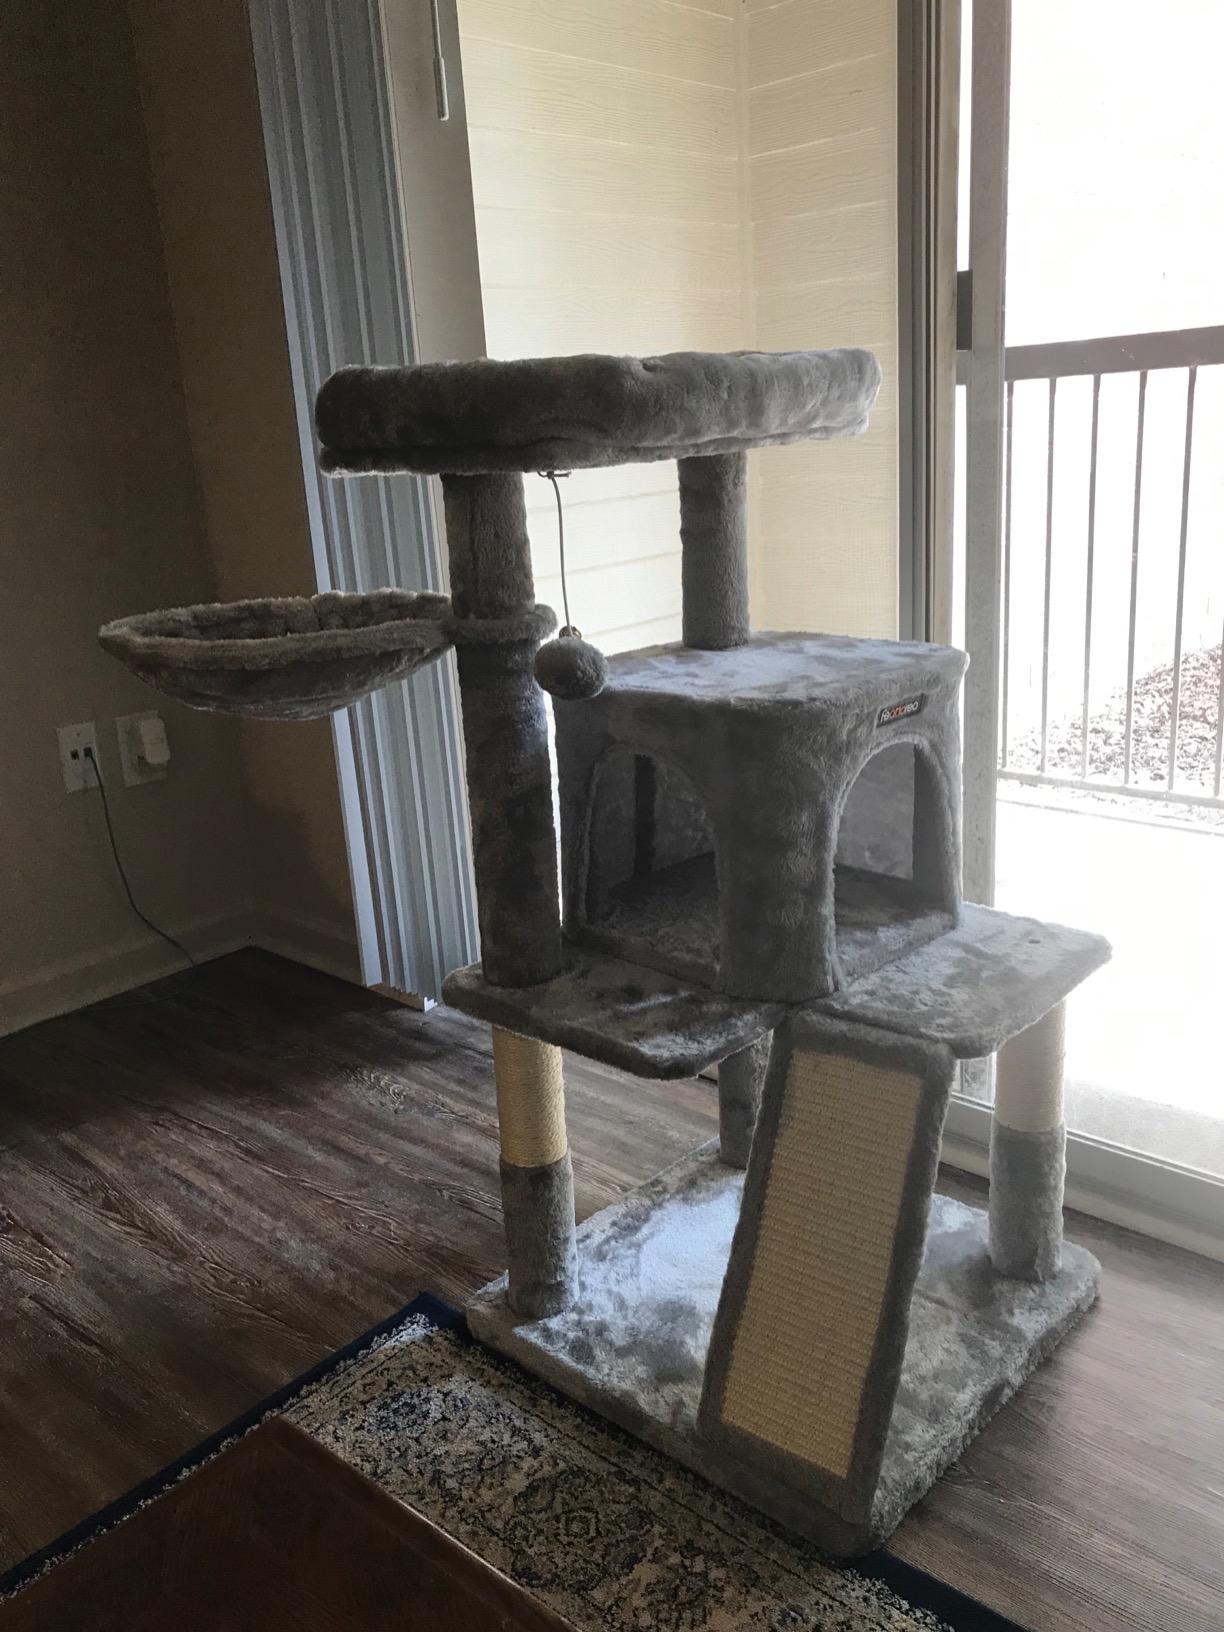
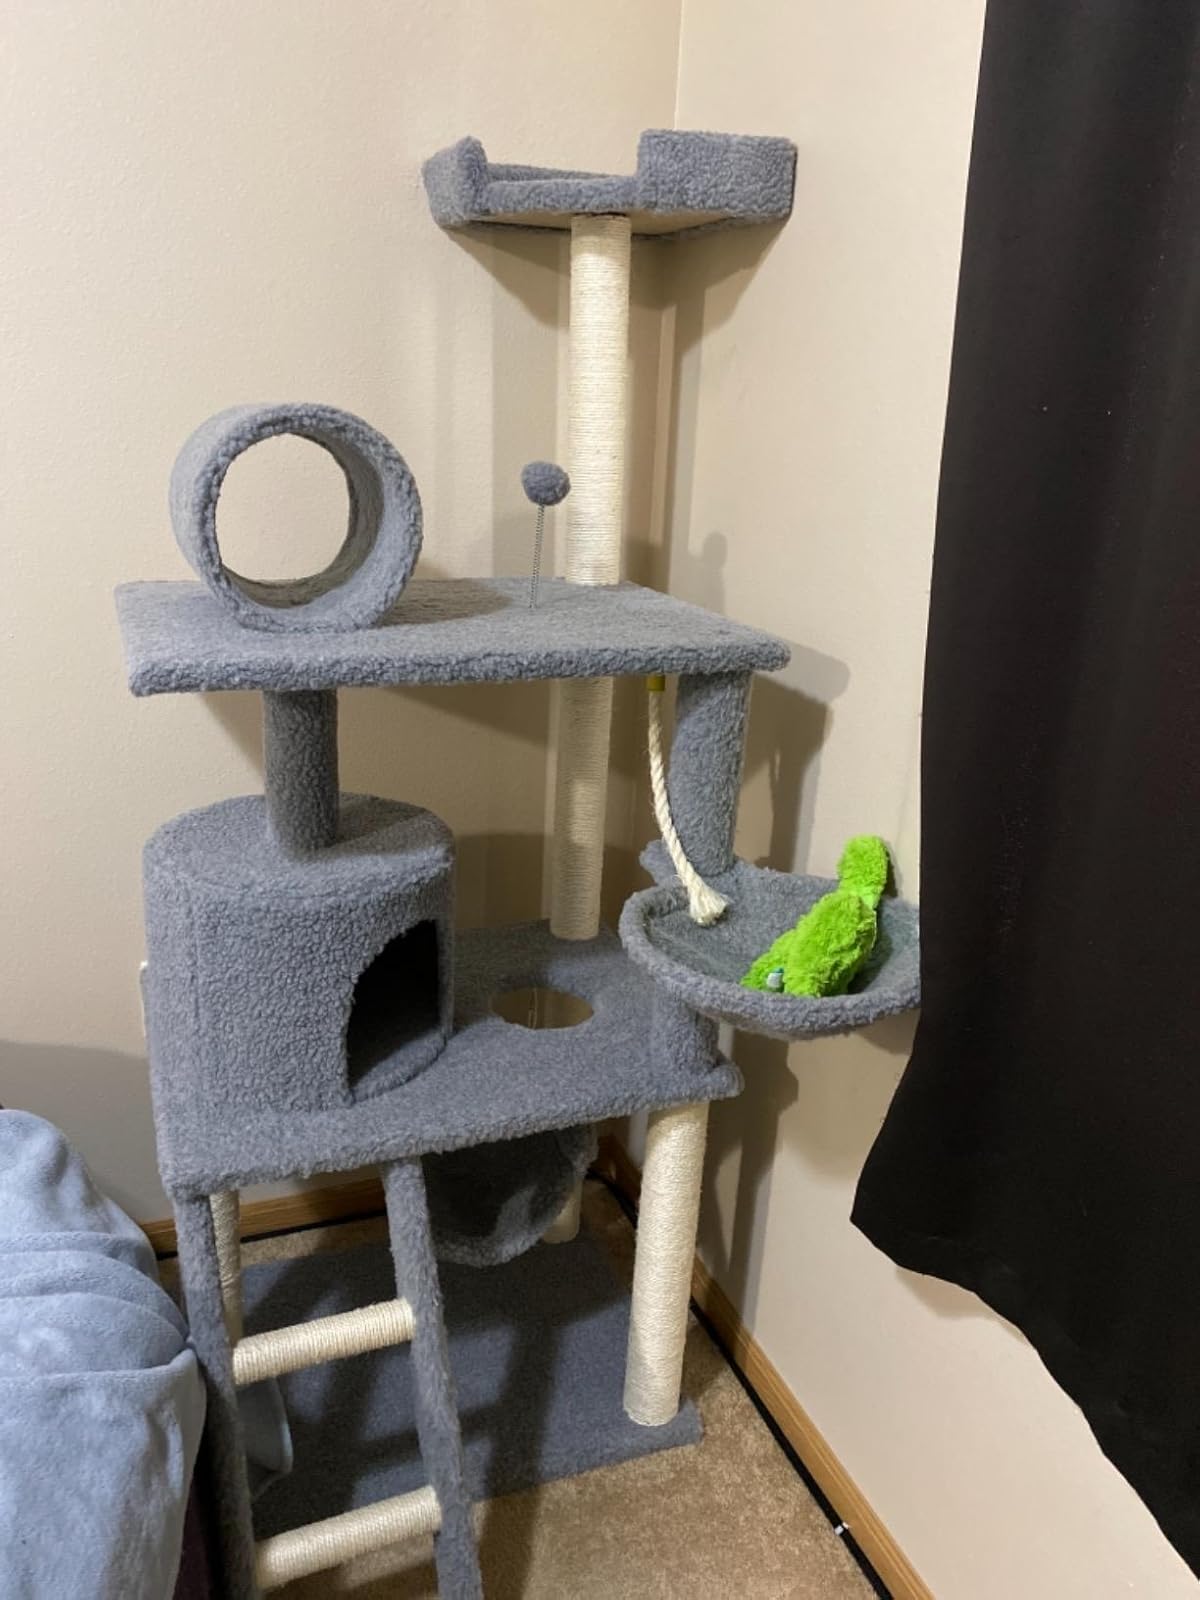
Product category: items_cat tree
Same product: no